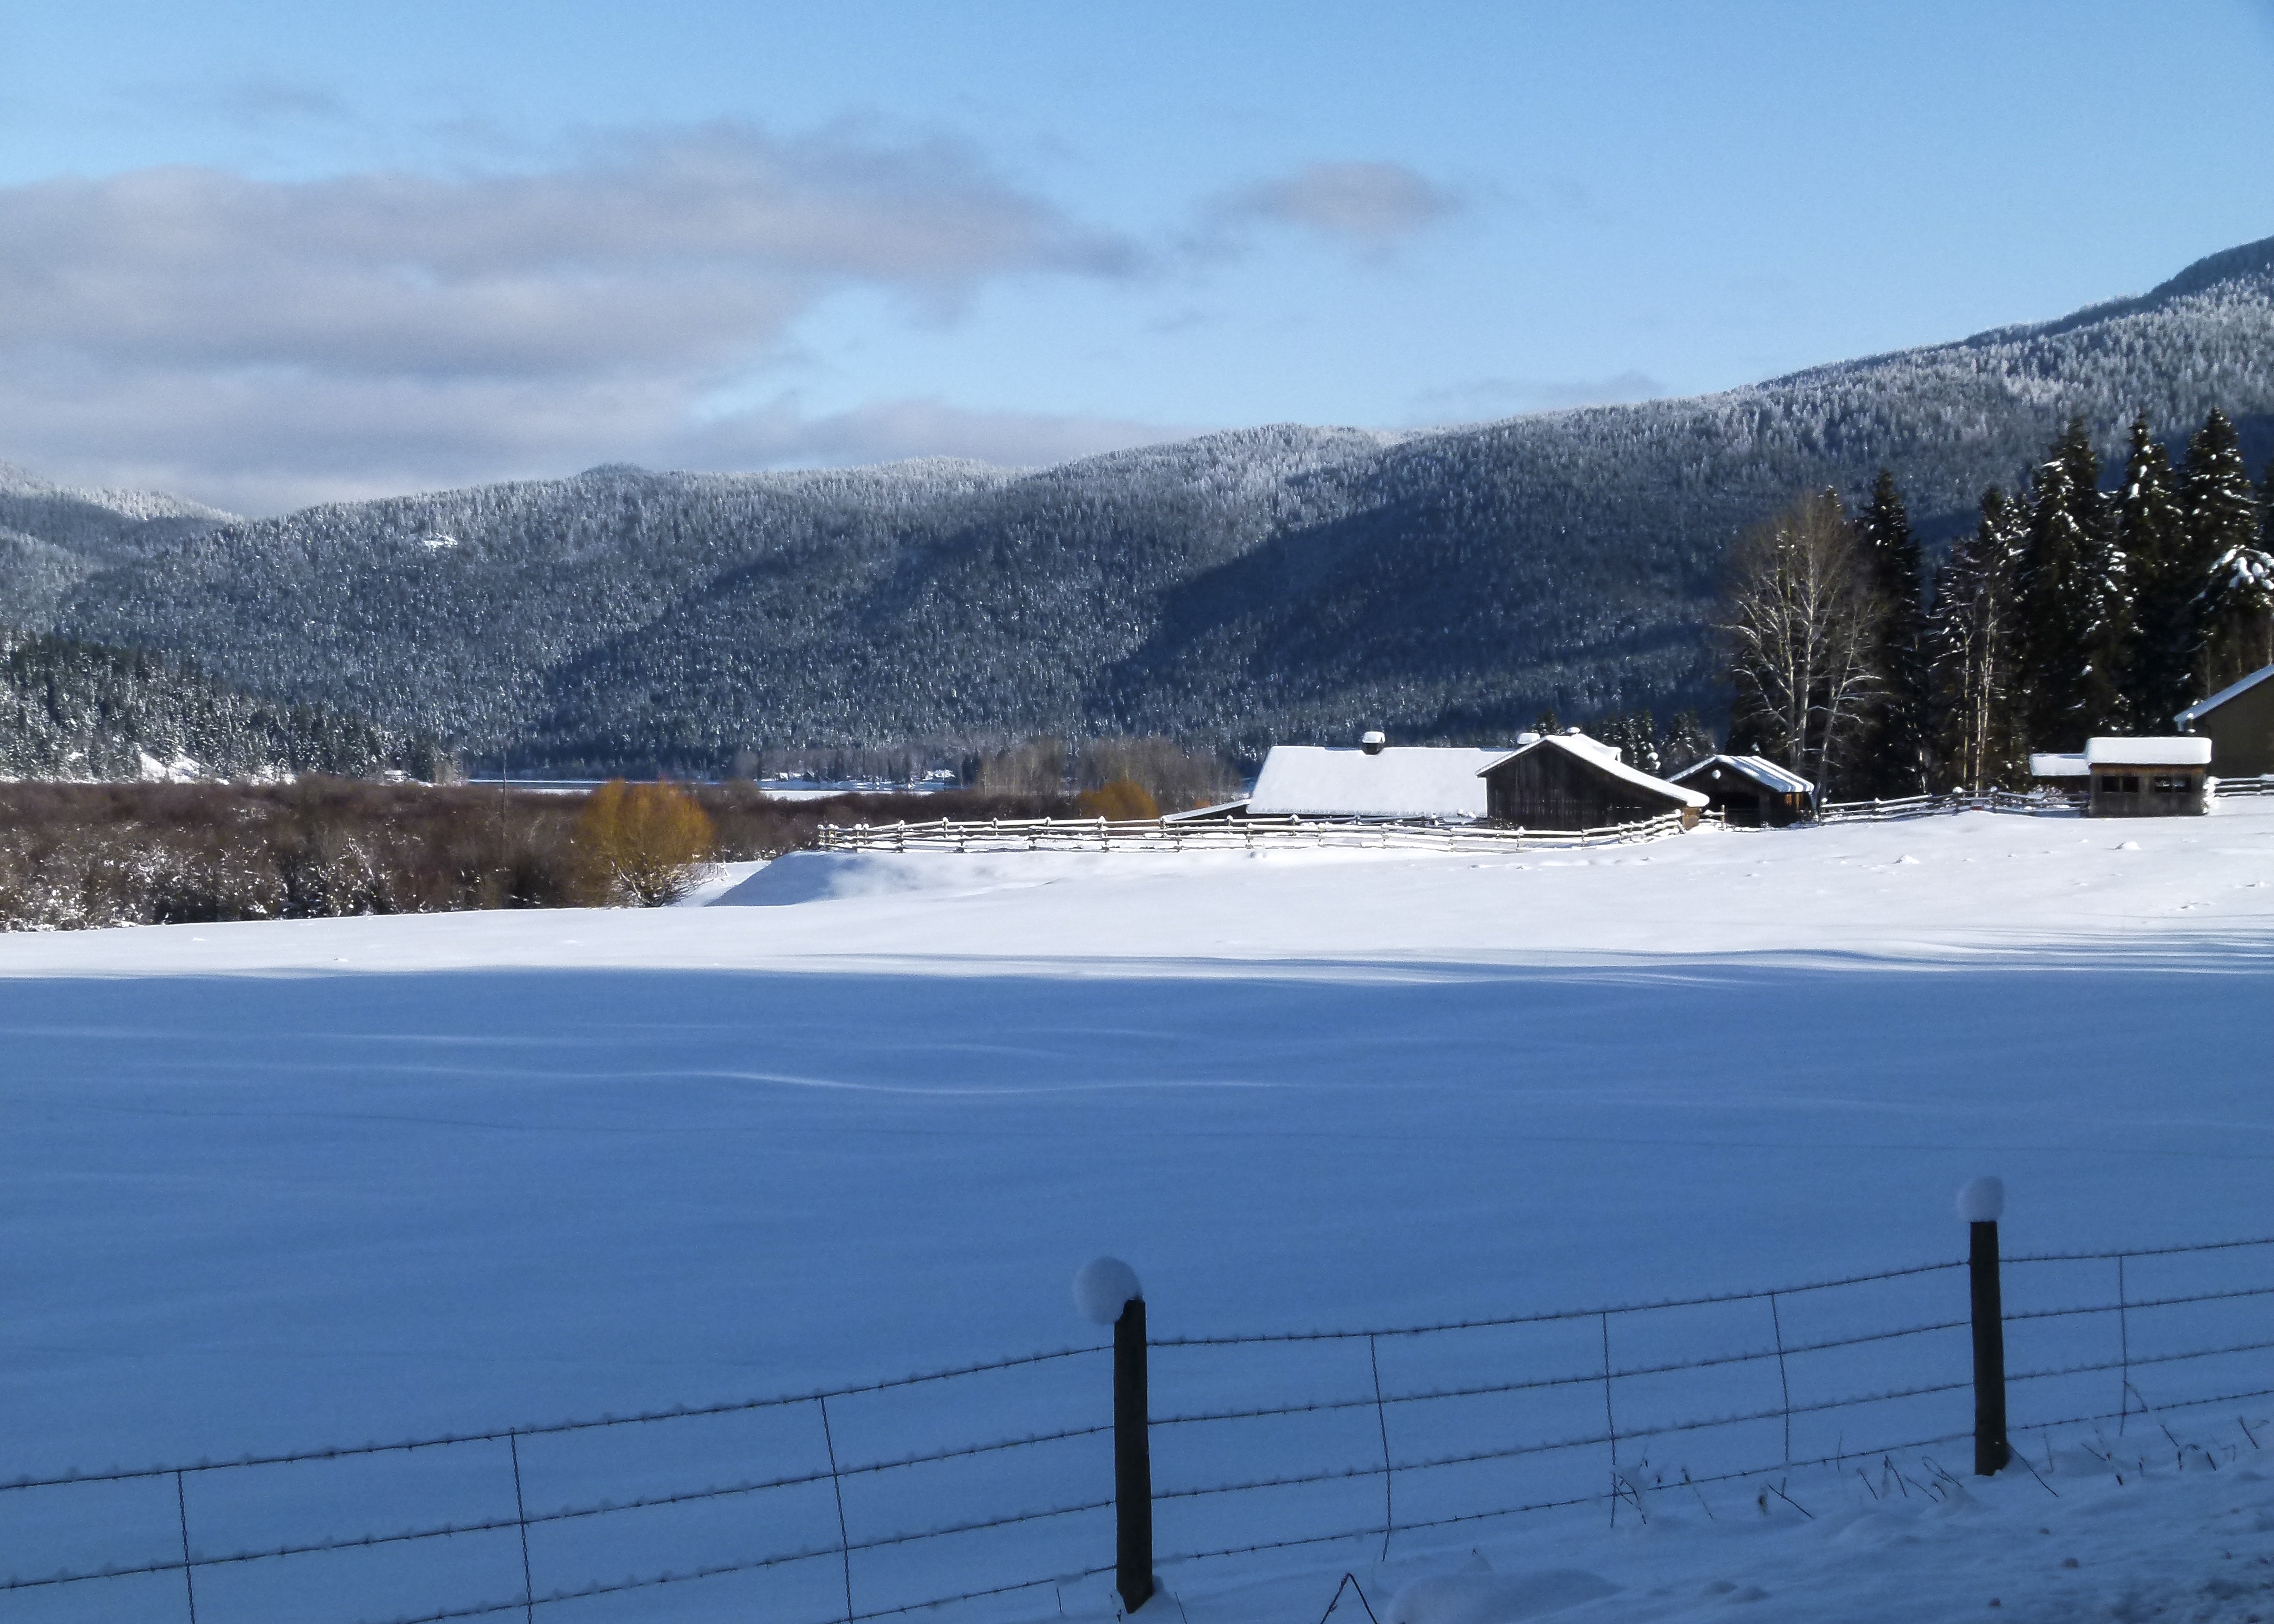
landscape, nature, mountain, snow, cold, winter, fog, sunrise, lake, mountain range, ice, ranch, scenery, weather, arctic, season, buildings, alps, canada, icy, mood, morning glory, piste, freezing, british columbia, early morning, canim lake, mountainous landforms, geological phenomenon